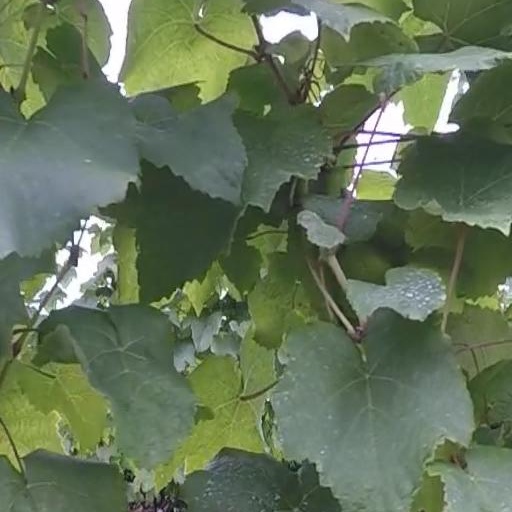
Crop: grape